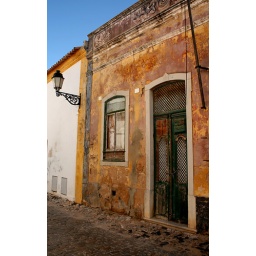
Peeling paintwork on walls and wooden slatted door of a house in Teviri.